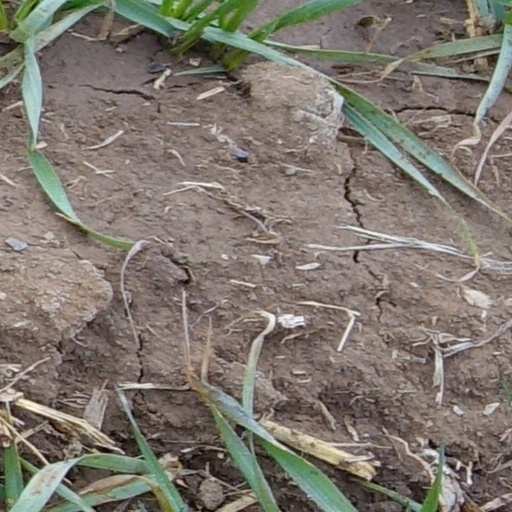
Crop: wheat